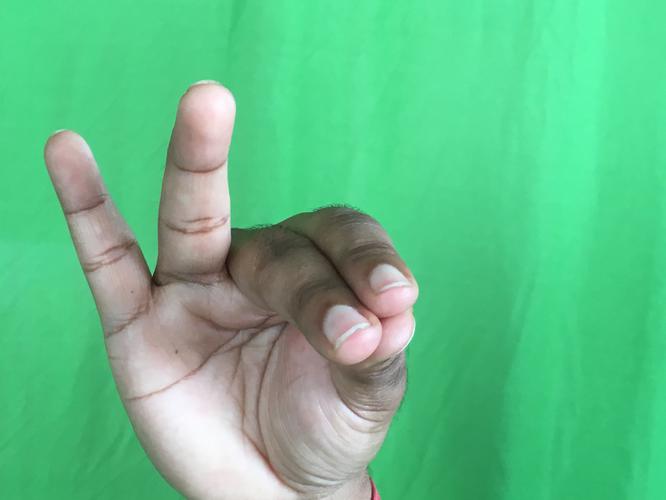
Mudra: Katakamukha_1
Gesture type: single_hand